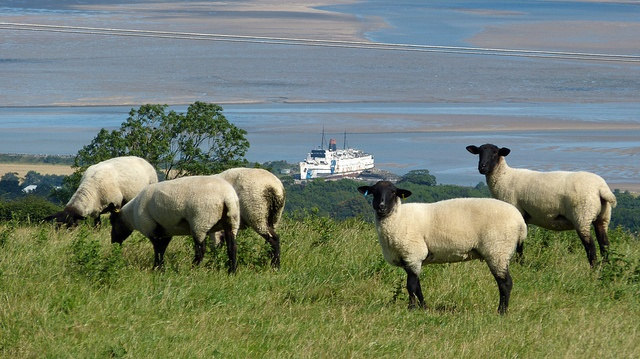
Five sheep are grazing on a hill in the green grass.
Animals eating grass in a hill by the ocean.
A herd of sheep grazing on a hill next to the ocean.
Five sheep on a hill eating grass, overlooking the ocean.
A field with sheep overlooking a cruise ship.